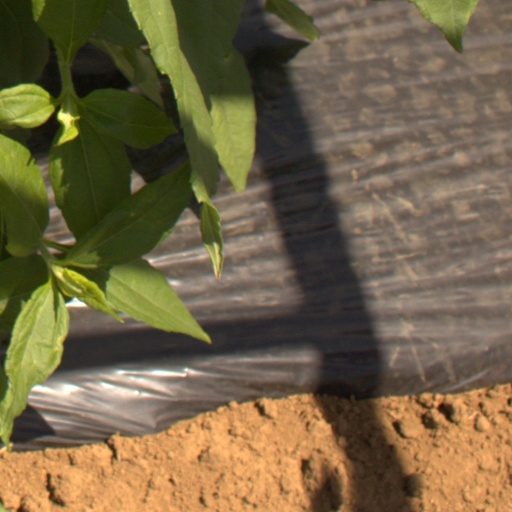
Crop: Jerusalem artichoke